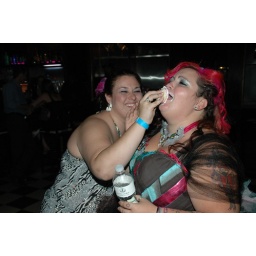
My maid of honor smashing a cup cake in my face!